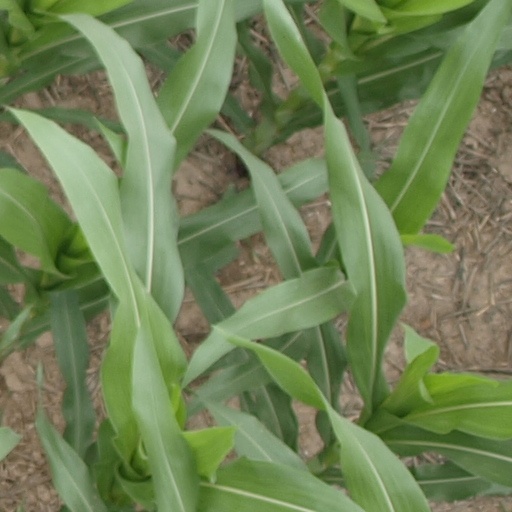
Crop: maize; corn